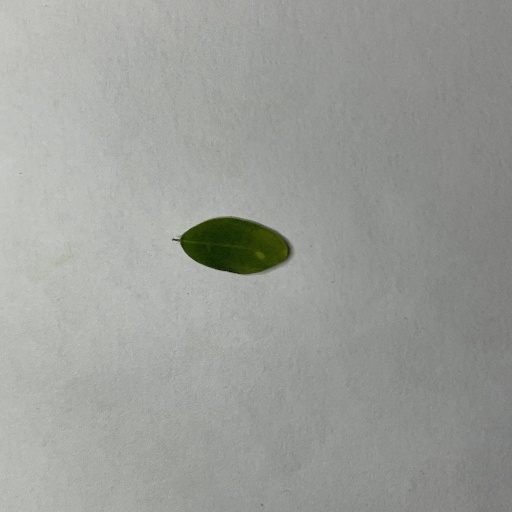
Species: Sojina
Leaf condition: Bacterial Spot